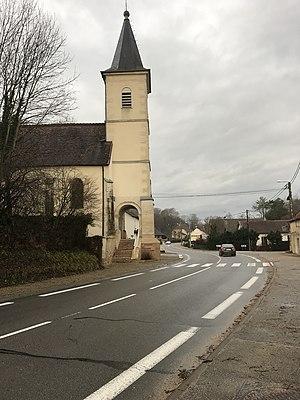
Nevy-lès-Dole (Jura, France) le 6 janvier 2018.
Nevy-lès-Dole est une commune française située dans le département du Jura en région Bourgogne-Franche-Comté.